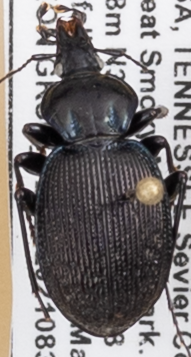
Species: Sphaeroderus stenostomus lecontei
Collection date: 2021-08-31
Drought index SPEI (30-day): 1.93
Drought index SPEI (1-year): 1.22
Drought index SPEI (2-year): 2.09